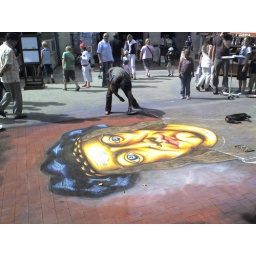
A man drawing a face with chalk nearby a market in La Rochelle. Please comment!